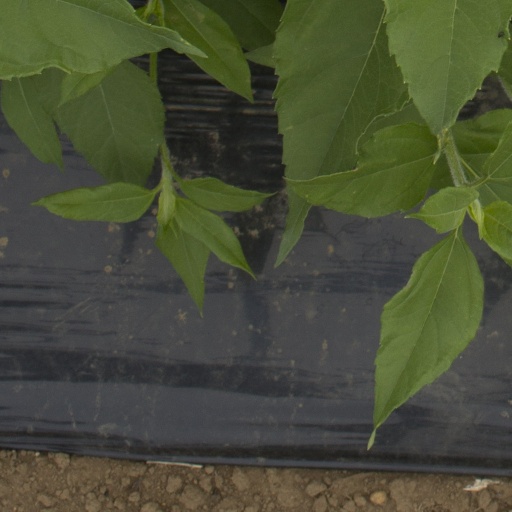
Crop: Jerusalem artichoke